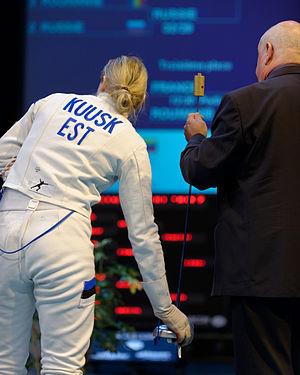
L'arbitre vérifie l'arme de Kristina Kuusk (Estonie). Match contre l'Italie pour la 7e place dans la compétition par équipes du Challenge international de Saint-Maur 2013, un tournoi de la Coupe du monde épée dames.